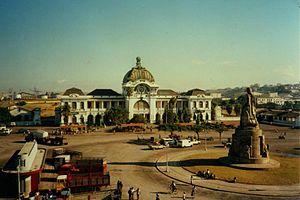
Maputo est une grande ville d'Afrique australe et la capitale du Mozambique. Baignée par l'océan Indien, elle est située à 77 km de la frontière de l'Afrique du Sud.